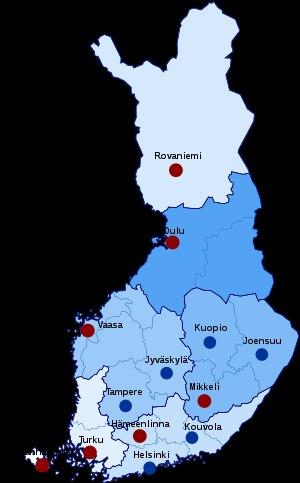
Le gouvernement finlandais est l'institution disposant du pouvoir exécutif en Finlande. Le pays fonctionnant sur la base d'un régime parlementaire, il ne peut gouverner sans disposer de la confiance de la Diète nationale.